List of mayors of Barnsley

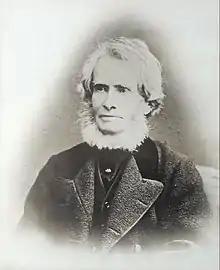
Henry Richardson, first Mayor of Barnsley, 1869

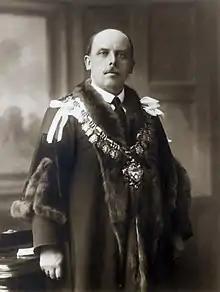
Sam Jones, son of a miner, was Barnsley's first socialist mayor

The Mayor of Barnsley is a ceremonial post held by a member of Barnsley Metropolitan Borough Council, elected annually by the Council. The post was previously given to members of the Municipal Borough of Barnsley from 1869 to 1912, and to members of the County Borough of Barnsley from 1913 to 1974.